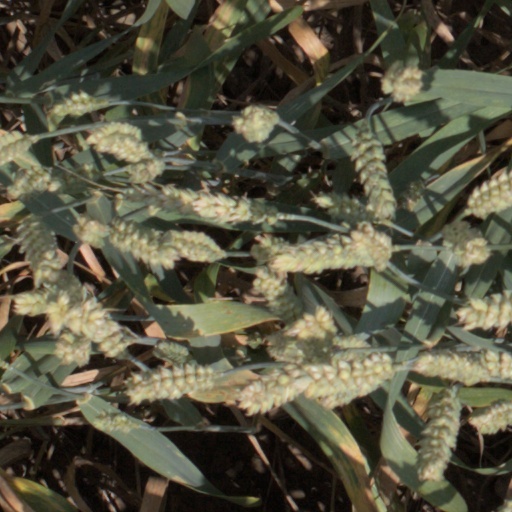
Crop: wheat